Ninth Menzies ministry

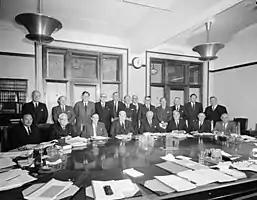
The Ninth Menzies ministry shortly prior to the 1963 federal election.

The Ninth Menzies ministry (Liberal–Country Coalition) was the 39th ministry of the Government of Australia. It was led by the country's 12th Prime Minister, (Sir) Robert Menzies. The Ninth Menzies ministry succeeded the Eighth Menzies ministry, which dissolved on 22 December 1961 following the federal election that took place in early December. The ministry was replaced by the Tenth Menzies ministry on 18 December 1963 following the 1963 federal election.